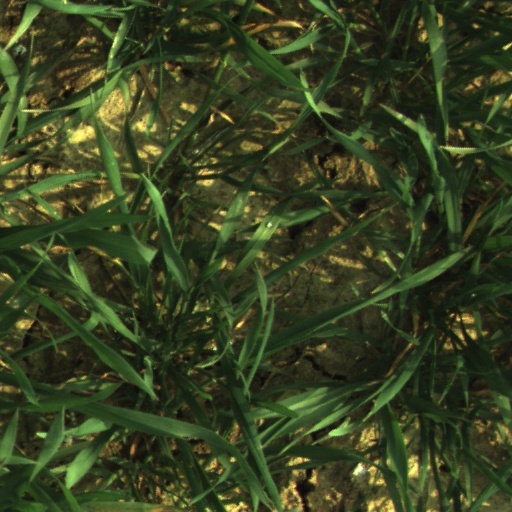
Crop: wheat